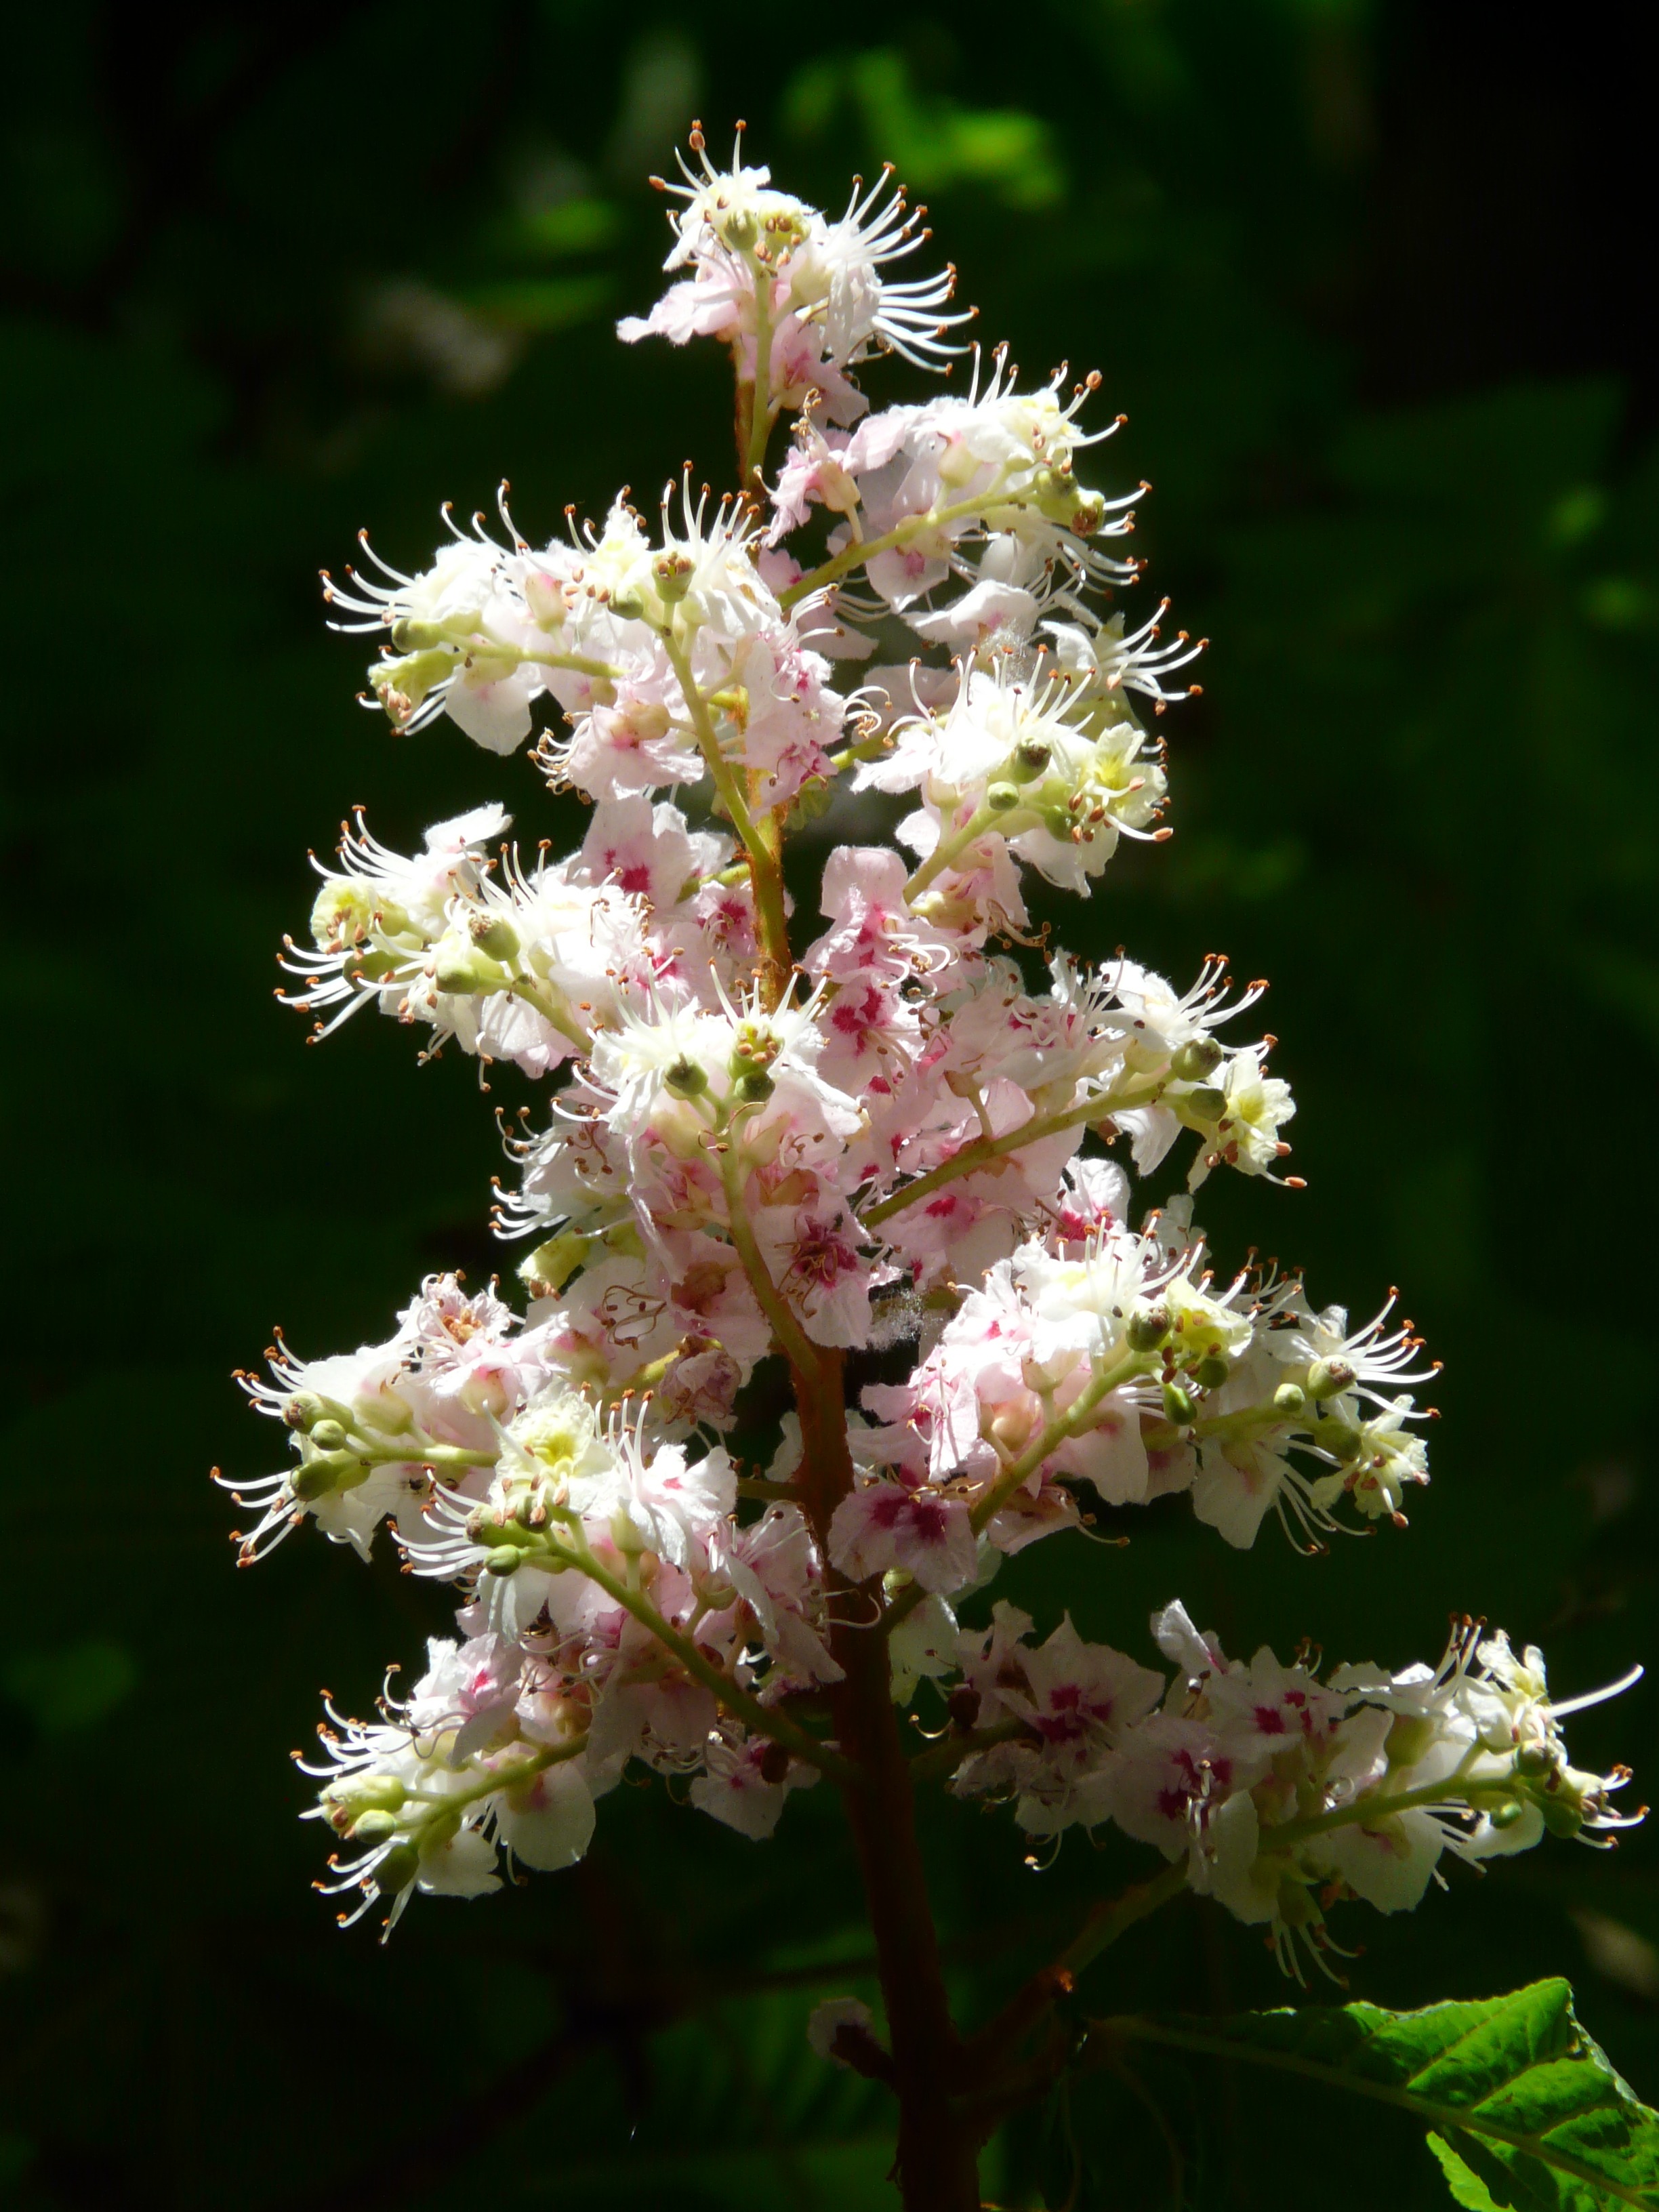
tree, branch, blossom, plant, white, flower, bloom, herb, produce, botany, flora, wildflower, flowers, leaves, shrub, meadowsweet, nectar, aesculus, chestnut, inflorescence, flowering plant, buckeye, ordinary rosskastanie, common rosskastanie, flower fullness, white rosskastanie, aesculus hippocastanum, woody plant, land plant